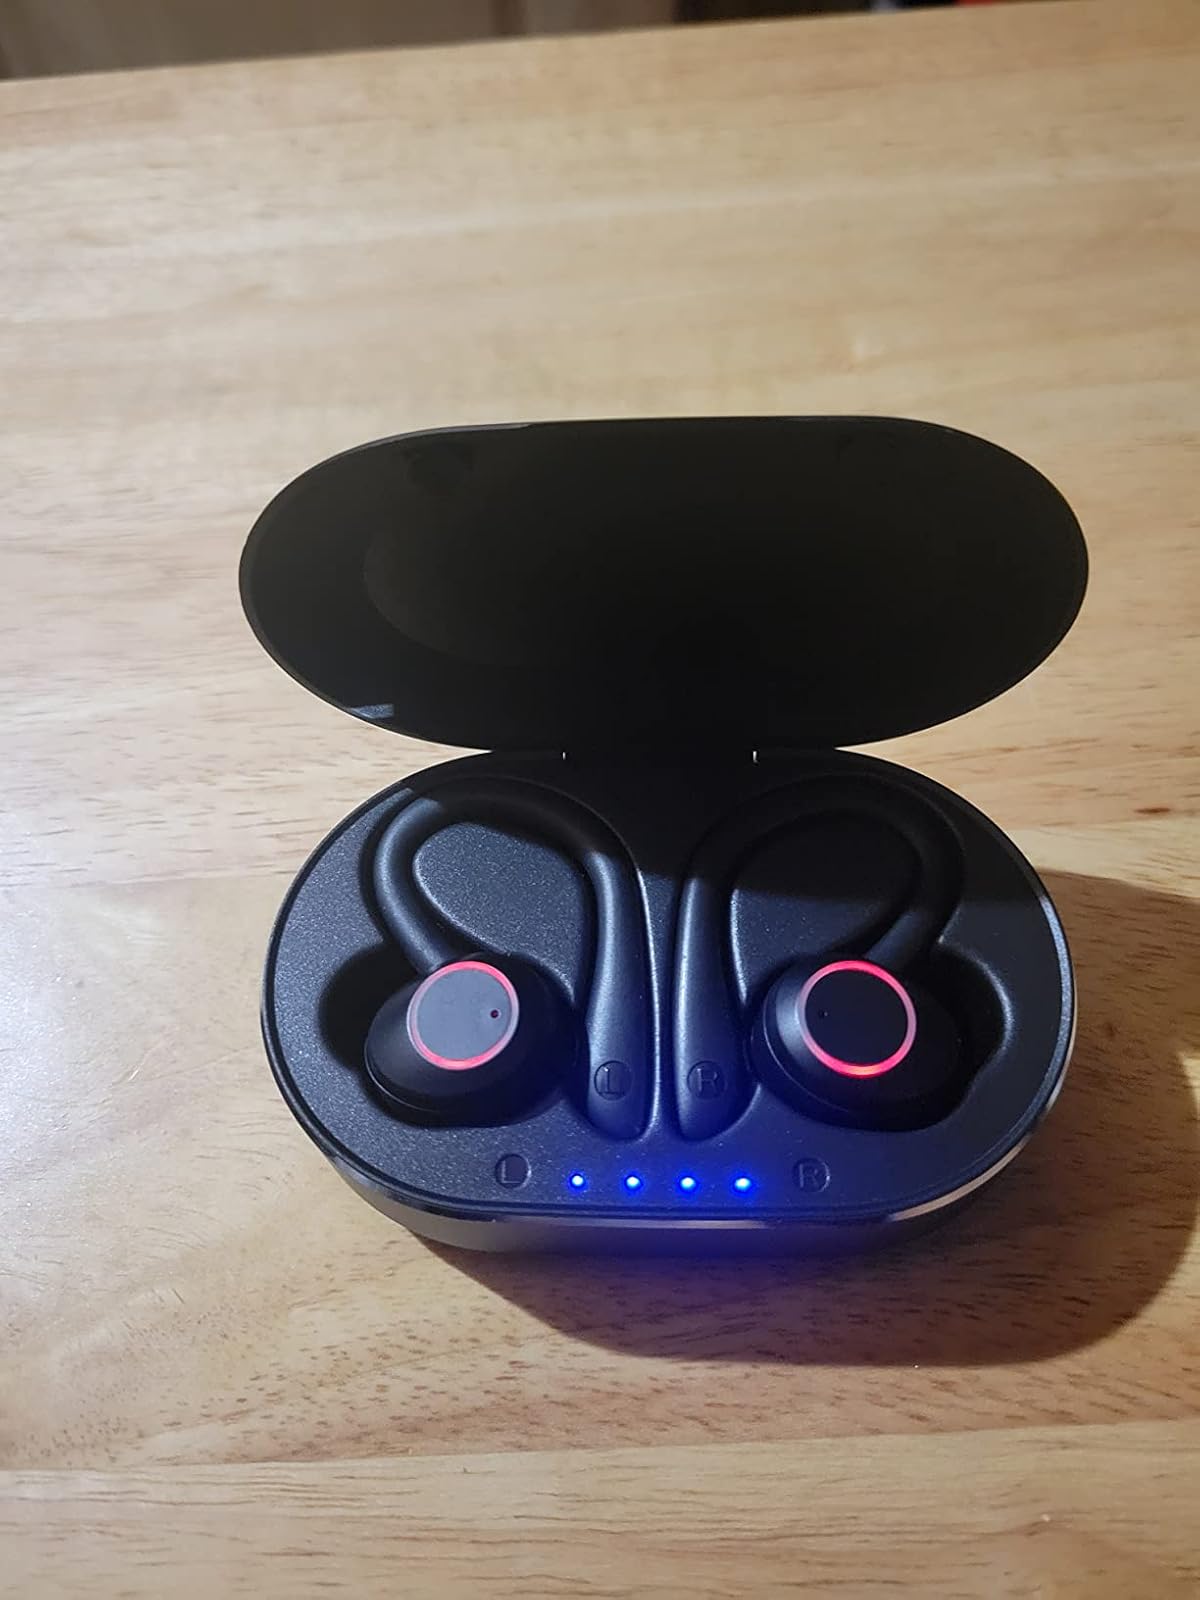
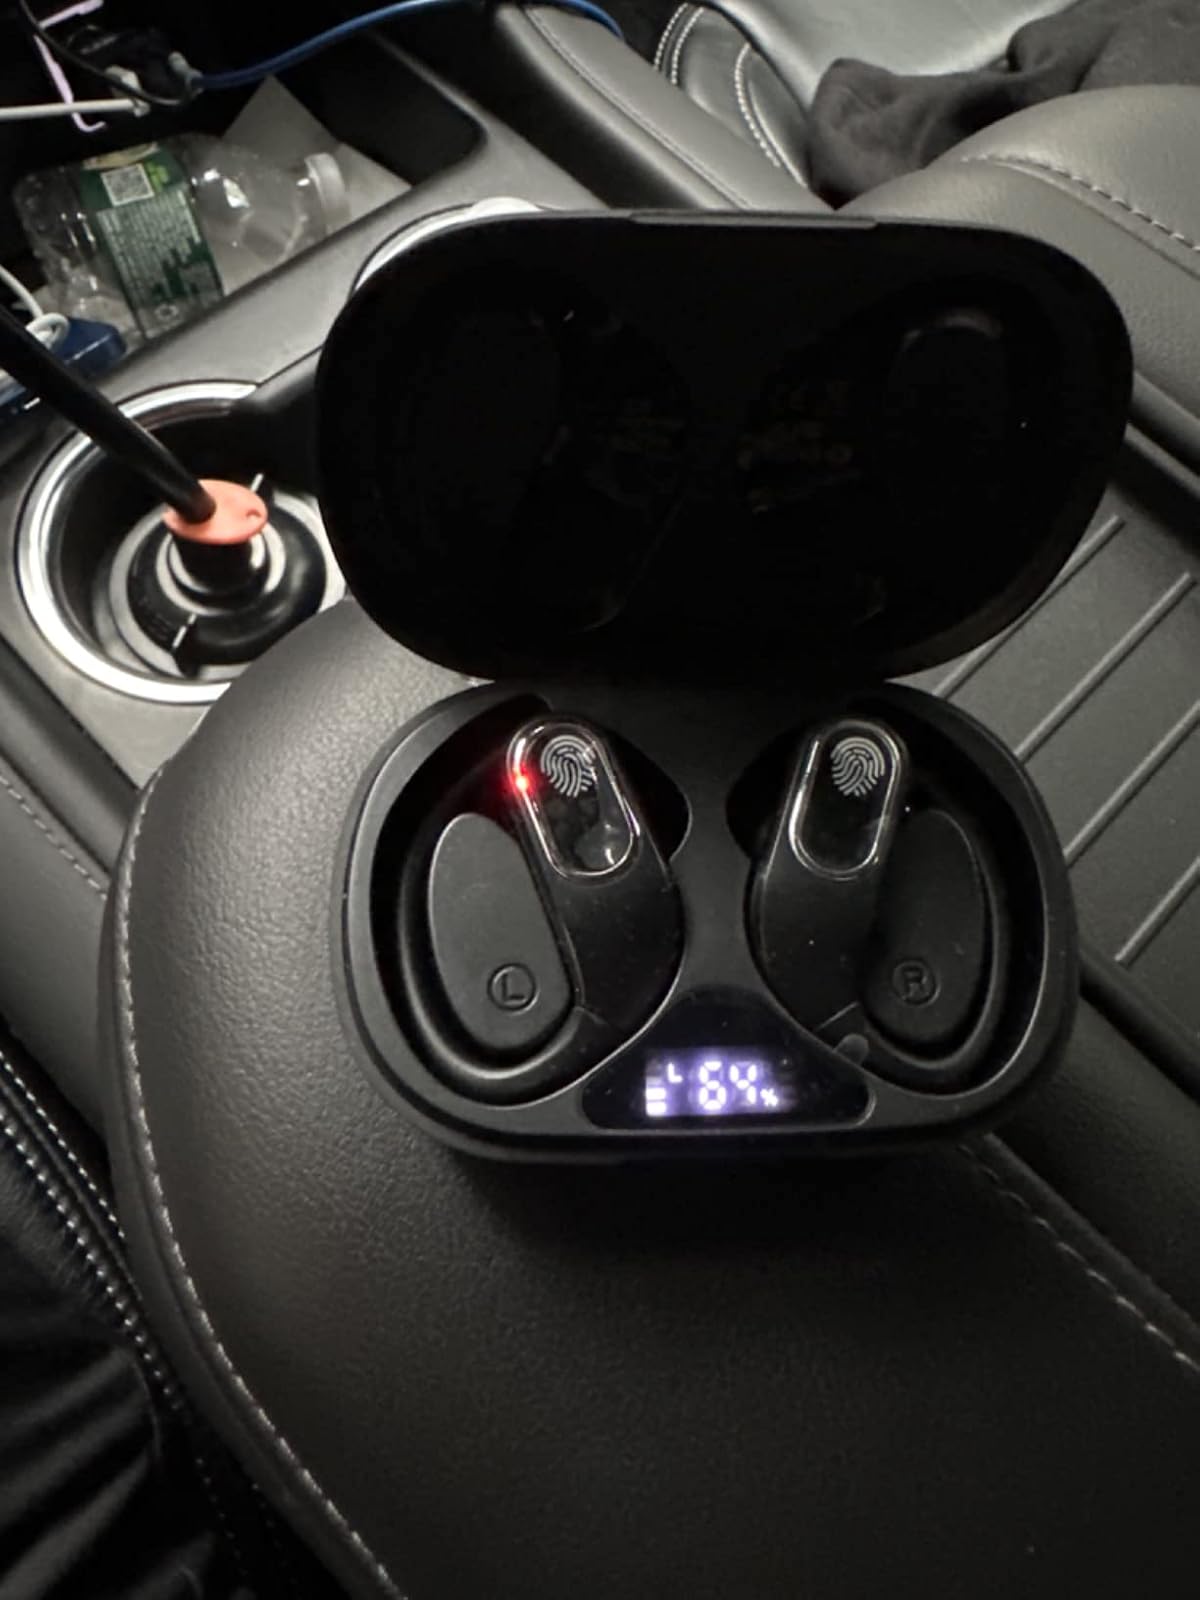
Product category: earbuds
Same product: no